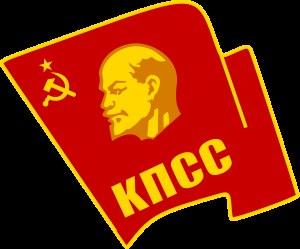
Le marxisme-léninisme — terme associant le marxisme et le léninisme — est l'idéologie officielle, de la fin des années 1920 jusqu'aux années 1970, de la tendance majoritaire du mouvement communiste, c'est-à-dire des partis et des États alignés sur l'URSS ou sur la République populaire de Chine. Apparu à la fin des années 1920, après la mort de Lénine, le terme veut affirmer une continuité entre la pensée de Marx et celle de Lénine, et souligner l'apport créateur de ce dernier au marxisme.
Le Parti communiste de la République socialiste fédérative soviétique de Russie était la branche de niveau républicain du Parti communiste de l'Union soviétique dans la République socialiste fédérative soviétique de Russie, devenue Parti communiste de la RSFSR en 1990, avec environ 58 % des adhérents du PCUS. Le parti était couramment appelé le Parti communiste russe : il rassemblait les opposants à Mikhaïl Gorbatchev et à la perestroïka. Ce parti n'a eu qu'un an d'existence, car il a été interdit à la suite de la tentative de putsch de l'été 1991.